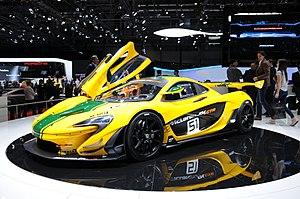
Salon international de l'automobile de Genève 2015